Ramli Sarip

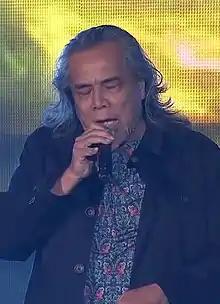
Ramli performing on Anugerah MeleTOP Era 2015.

Datuk Ramli bin Sarip (born 15 October 1952), also known as "Papa Rock", is a Singaporean musician, singer, songwriter, arranger and record producer. He is also one of the pioneers of Singapore's rock scene. Ramli was the front man and lead singer of the Singapore-based heavy metal-rock group Sweet Charity until 1986.